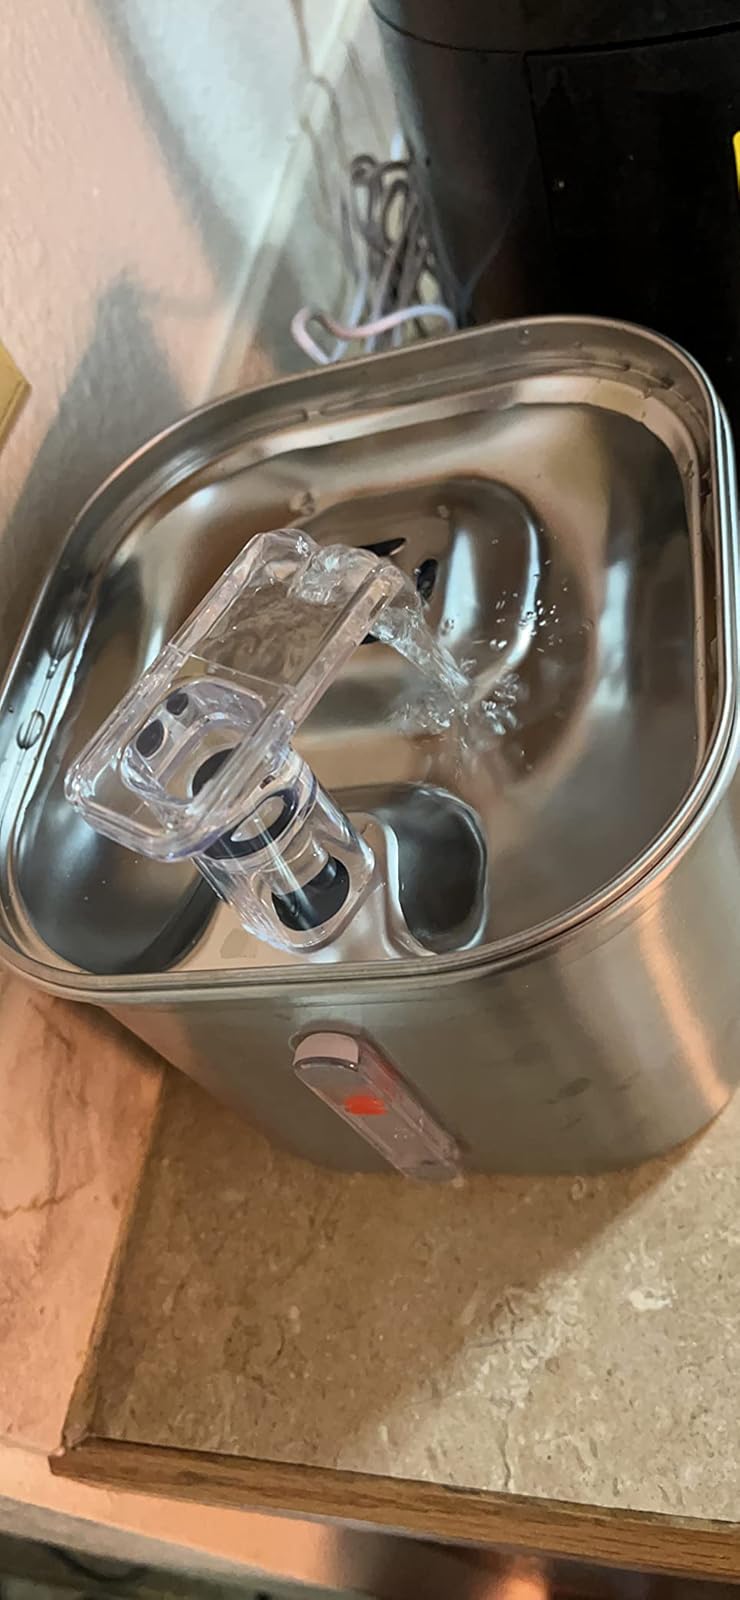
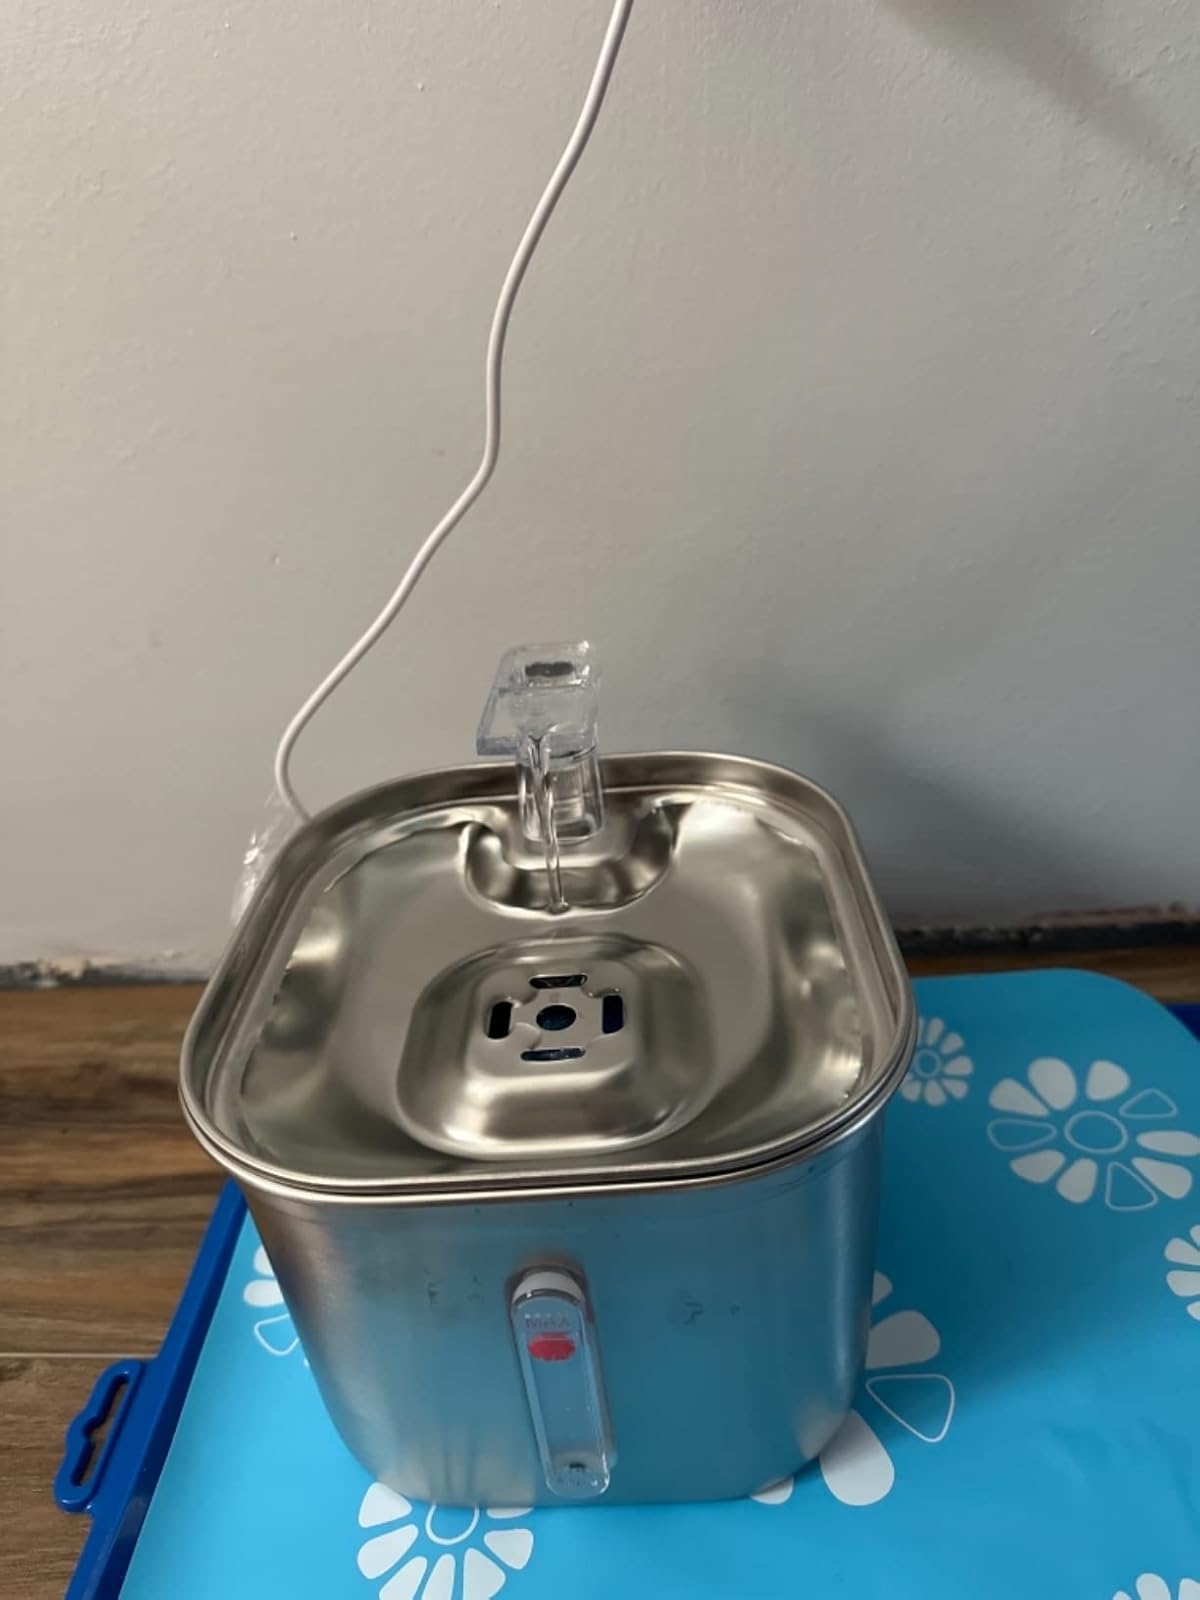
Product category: items_bowl
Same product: yes